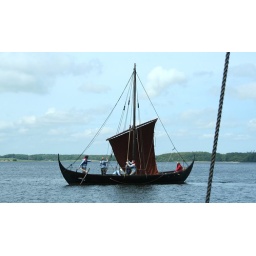
The crew of the reconstructed viking ship ROAR is raising the sail in Roskilde Fjord, Denmark.